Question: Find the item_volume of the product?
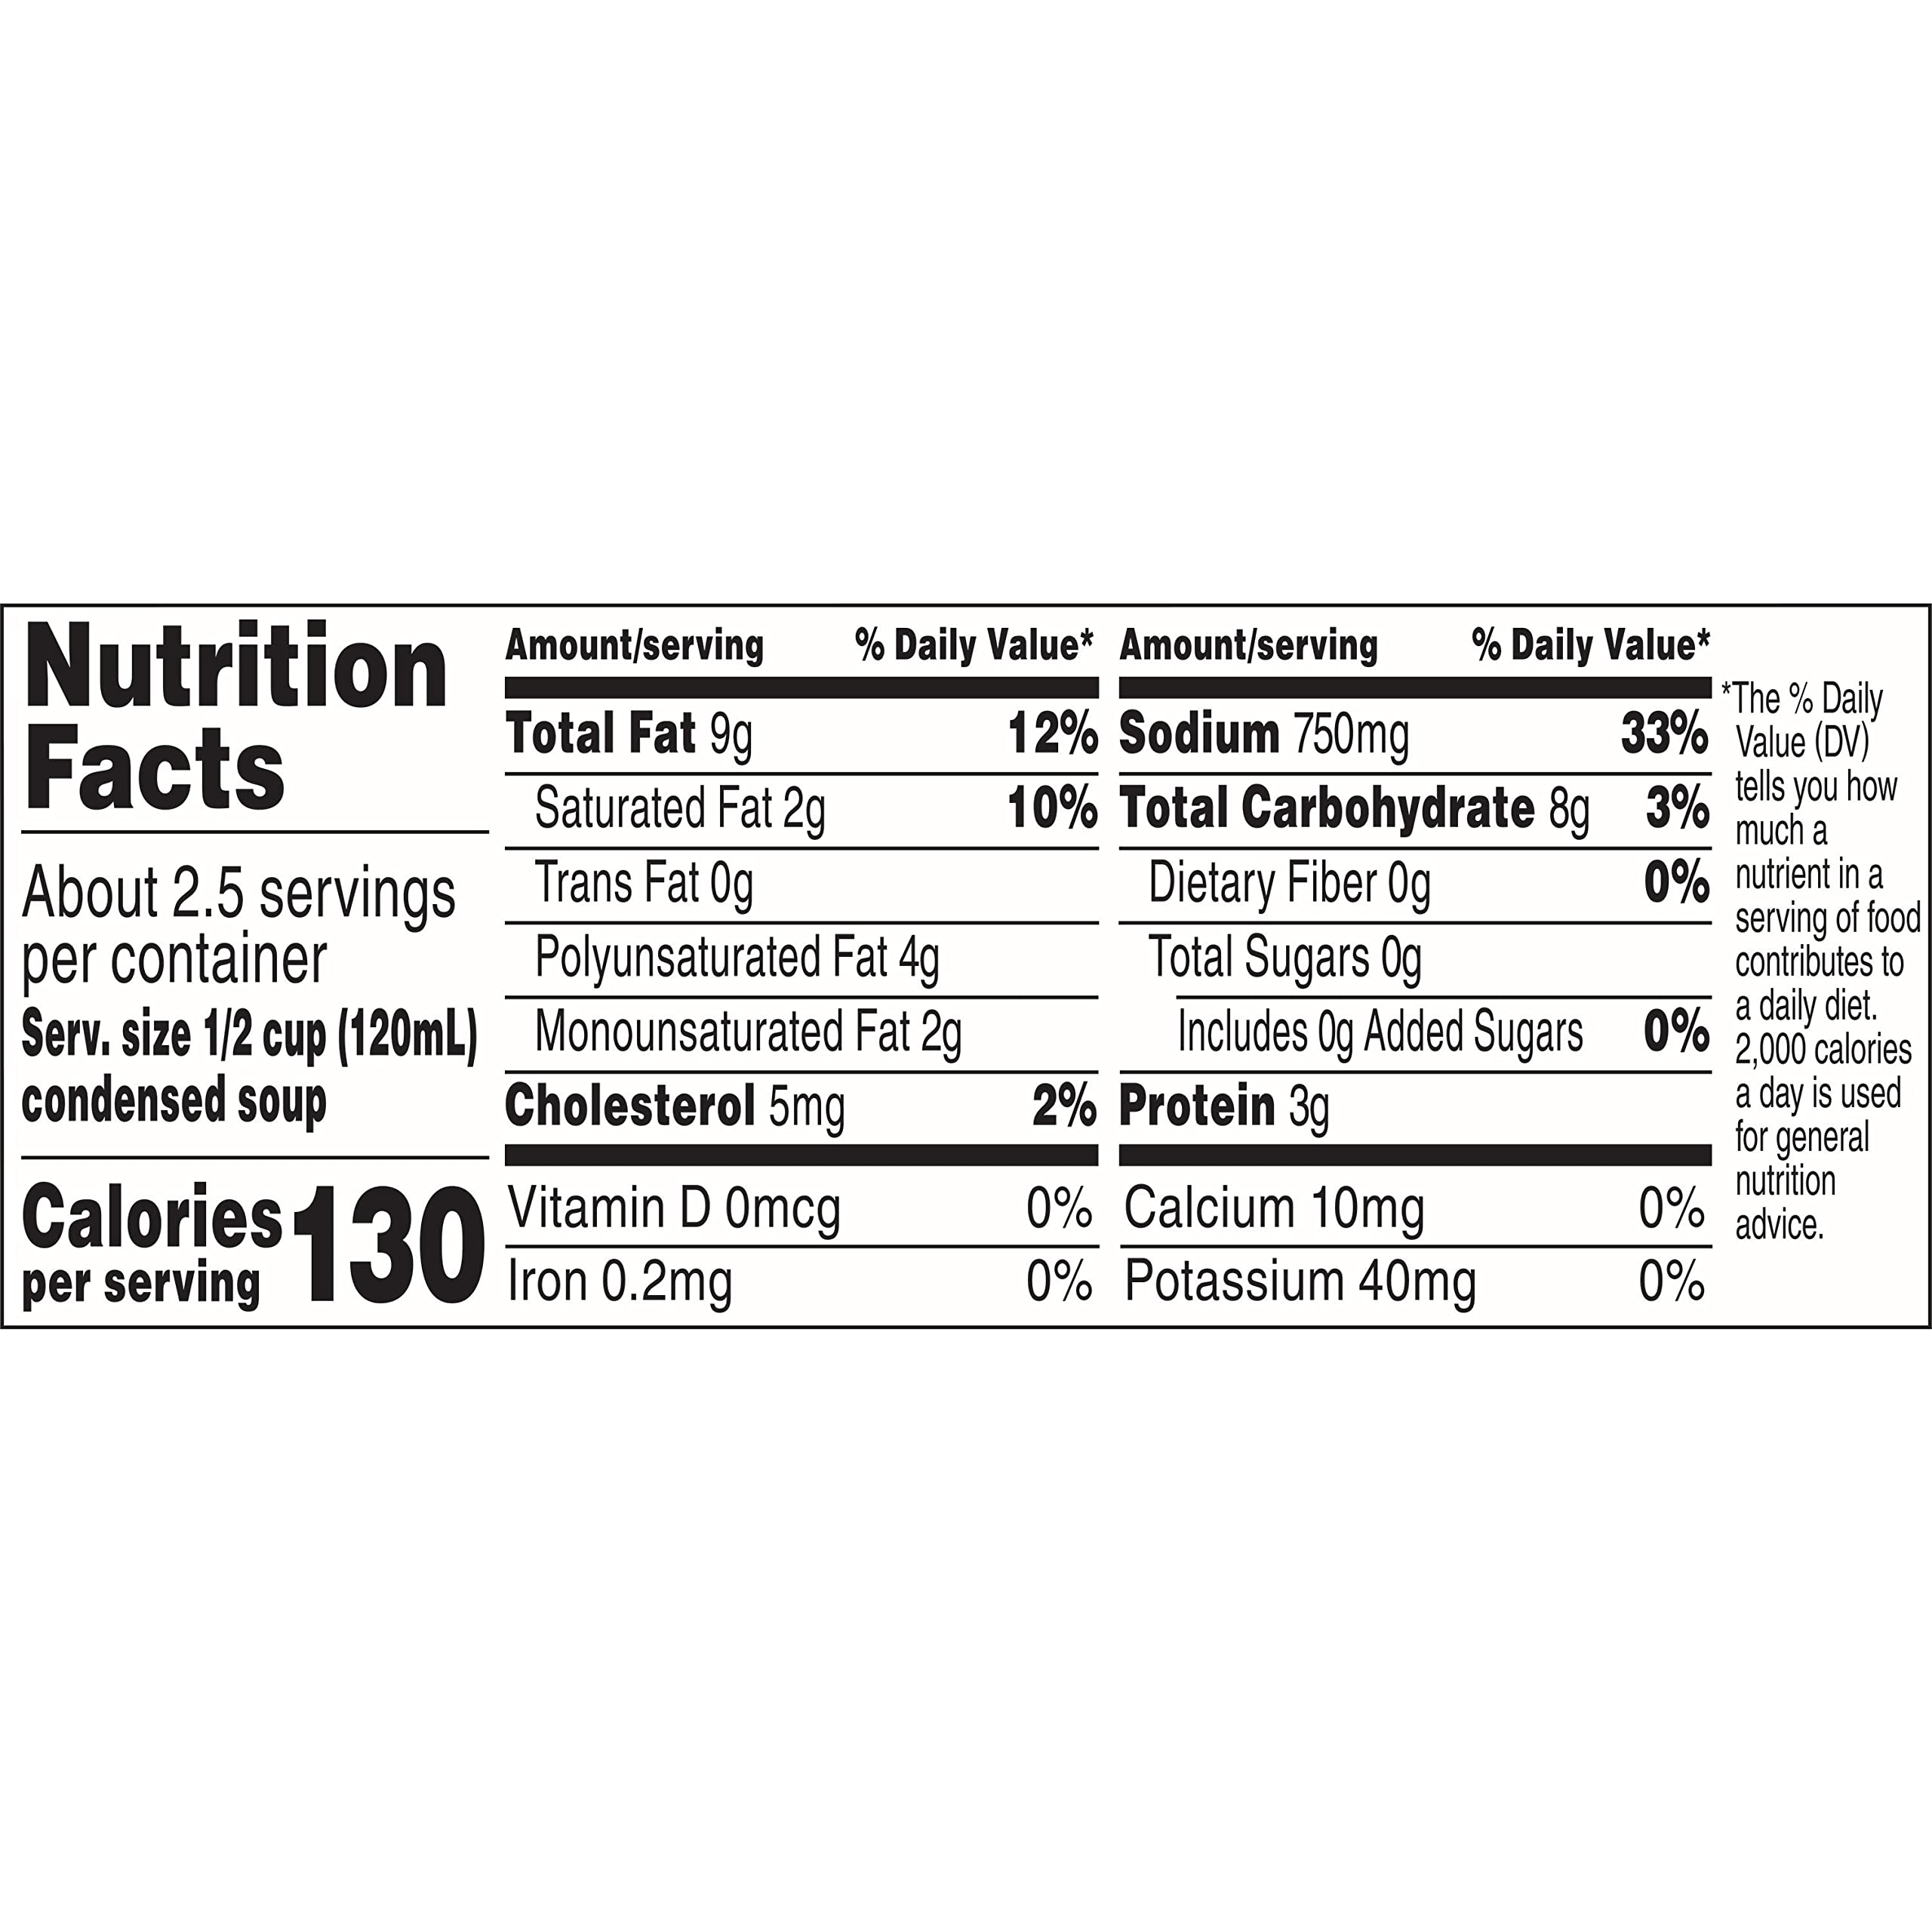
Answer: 120.0 millilitre